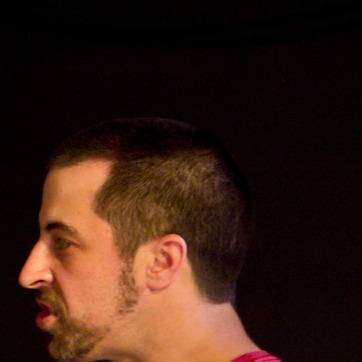
Material: hair